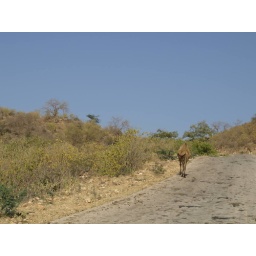
Camels everywhere in the green mountains